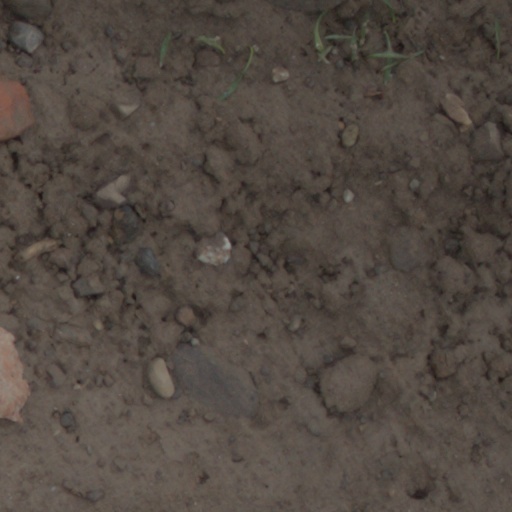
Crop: wheat